Tyndareus

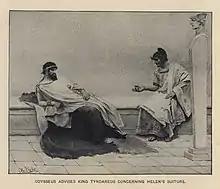
Illustration of Odysseus advising Tyndareus

Tyndareus would accept none of the gifts, nor would he send any of the suitors away for fear of offending them and giving grounds for a quarrel. Odysseus promised to solve the problem in a satisfactory manner if Tyndareus would support him in his courting of Penelope, the daughter of Icarius. Tyndareus readily agreed and Odysseus proposed that, before the decision was made, all the suitors should swear a most solemn oath to defend the chosen husband against whoever should quarrel with the chosen one. This stratagem succeeded and Helen and Menelaus were married. Eventually, Tyndareus resigned in favour of his son-in-law and Menelaus became king.